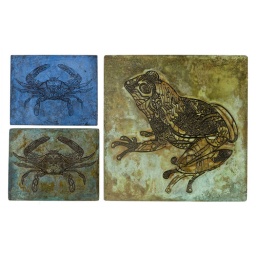
Etched animal outlines with patina showing off the animals in Virginia. medium: Copper with patina. dimensions: 8&amp;quot; x 10&amp;quot; x .5&amp;quot;